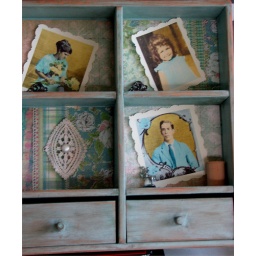
Collage box with fam photos courtesy of my mom-in-law Eva, who's the cute curly girl in the upper right.